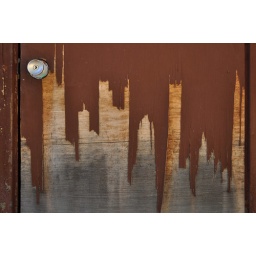
New York skyline in boat house door